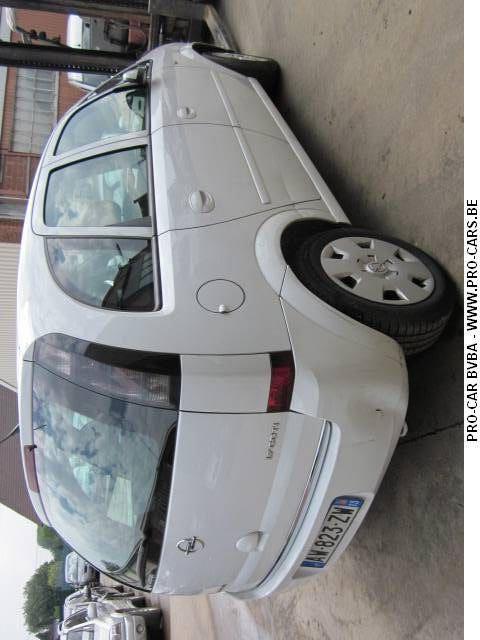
Aucun dommage détecté.
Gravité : aucun